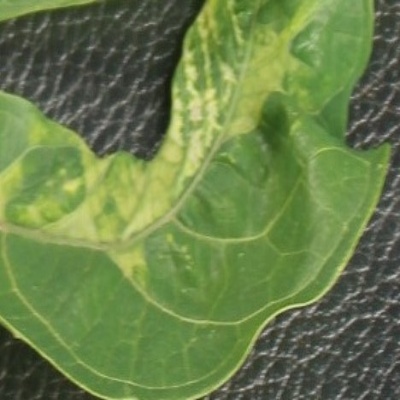
Crop: Cassava
Condition: mosaic